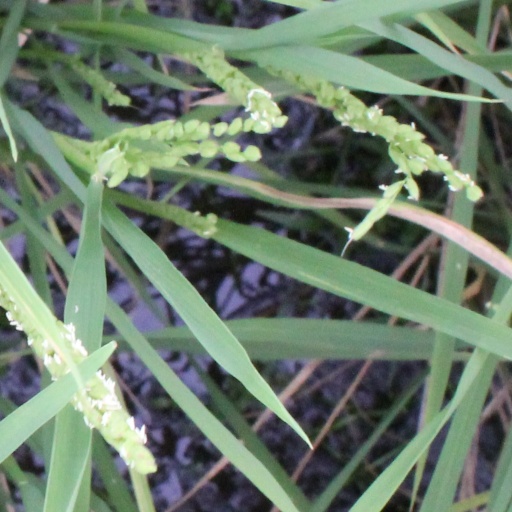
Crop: rice